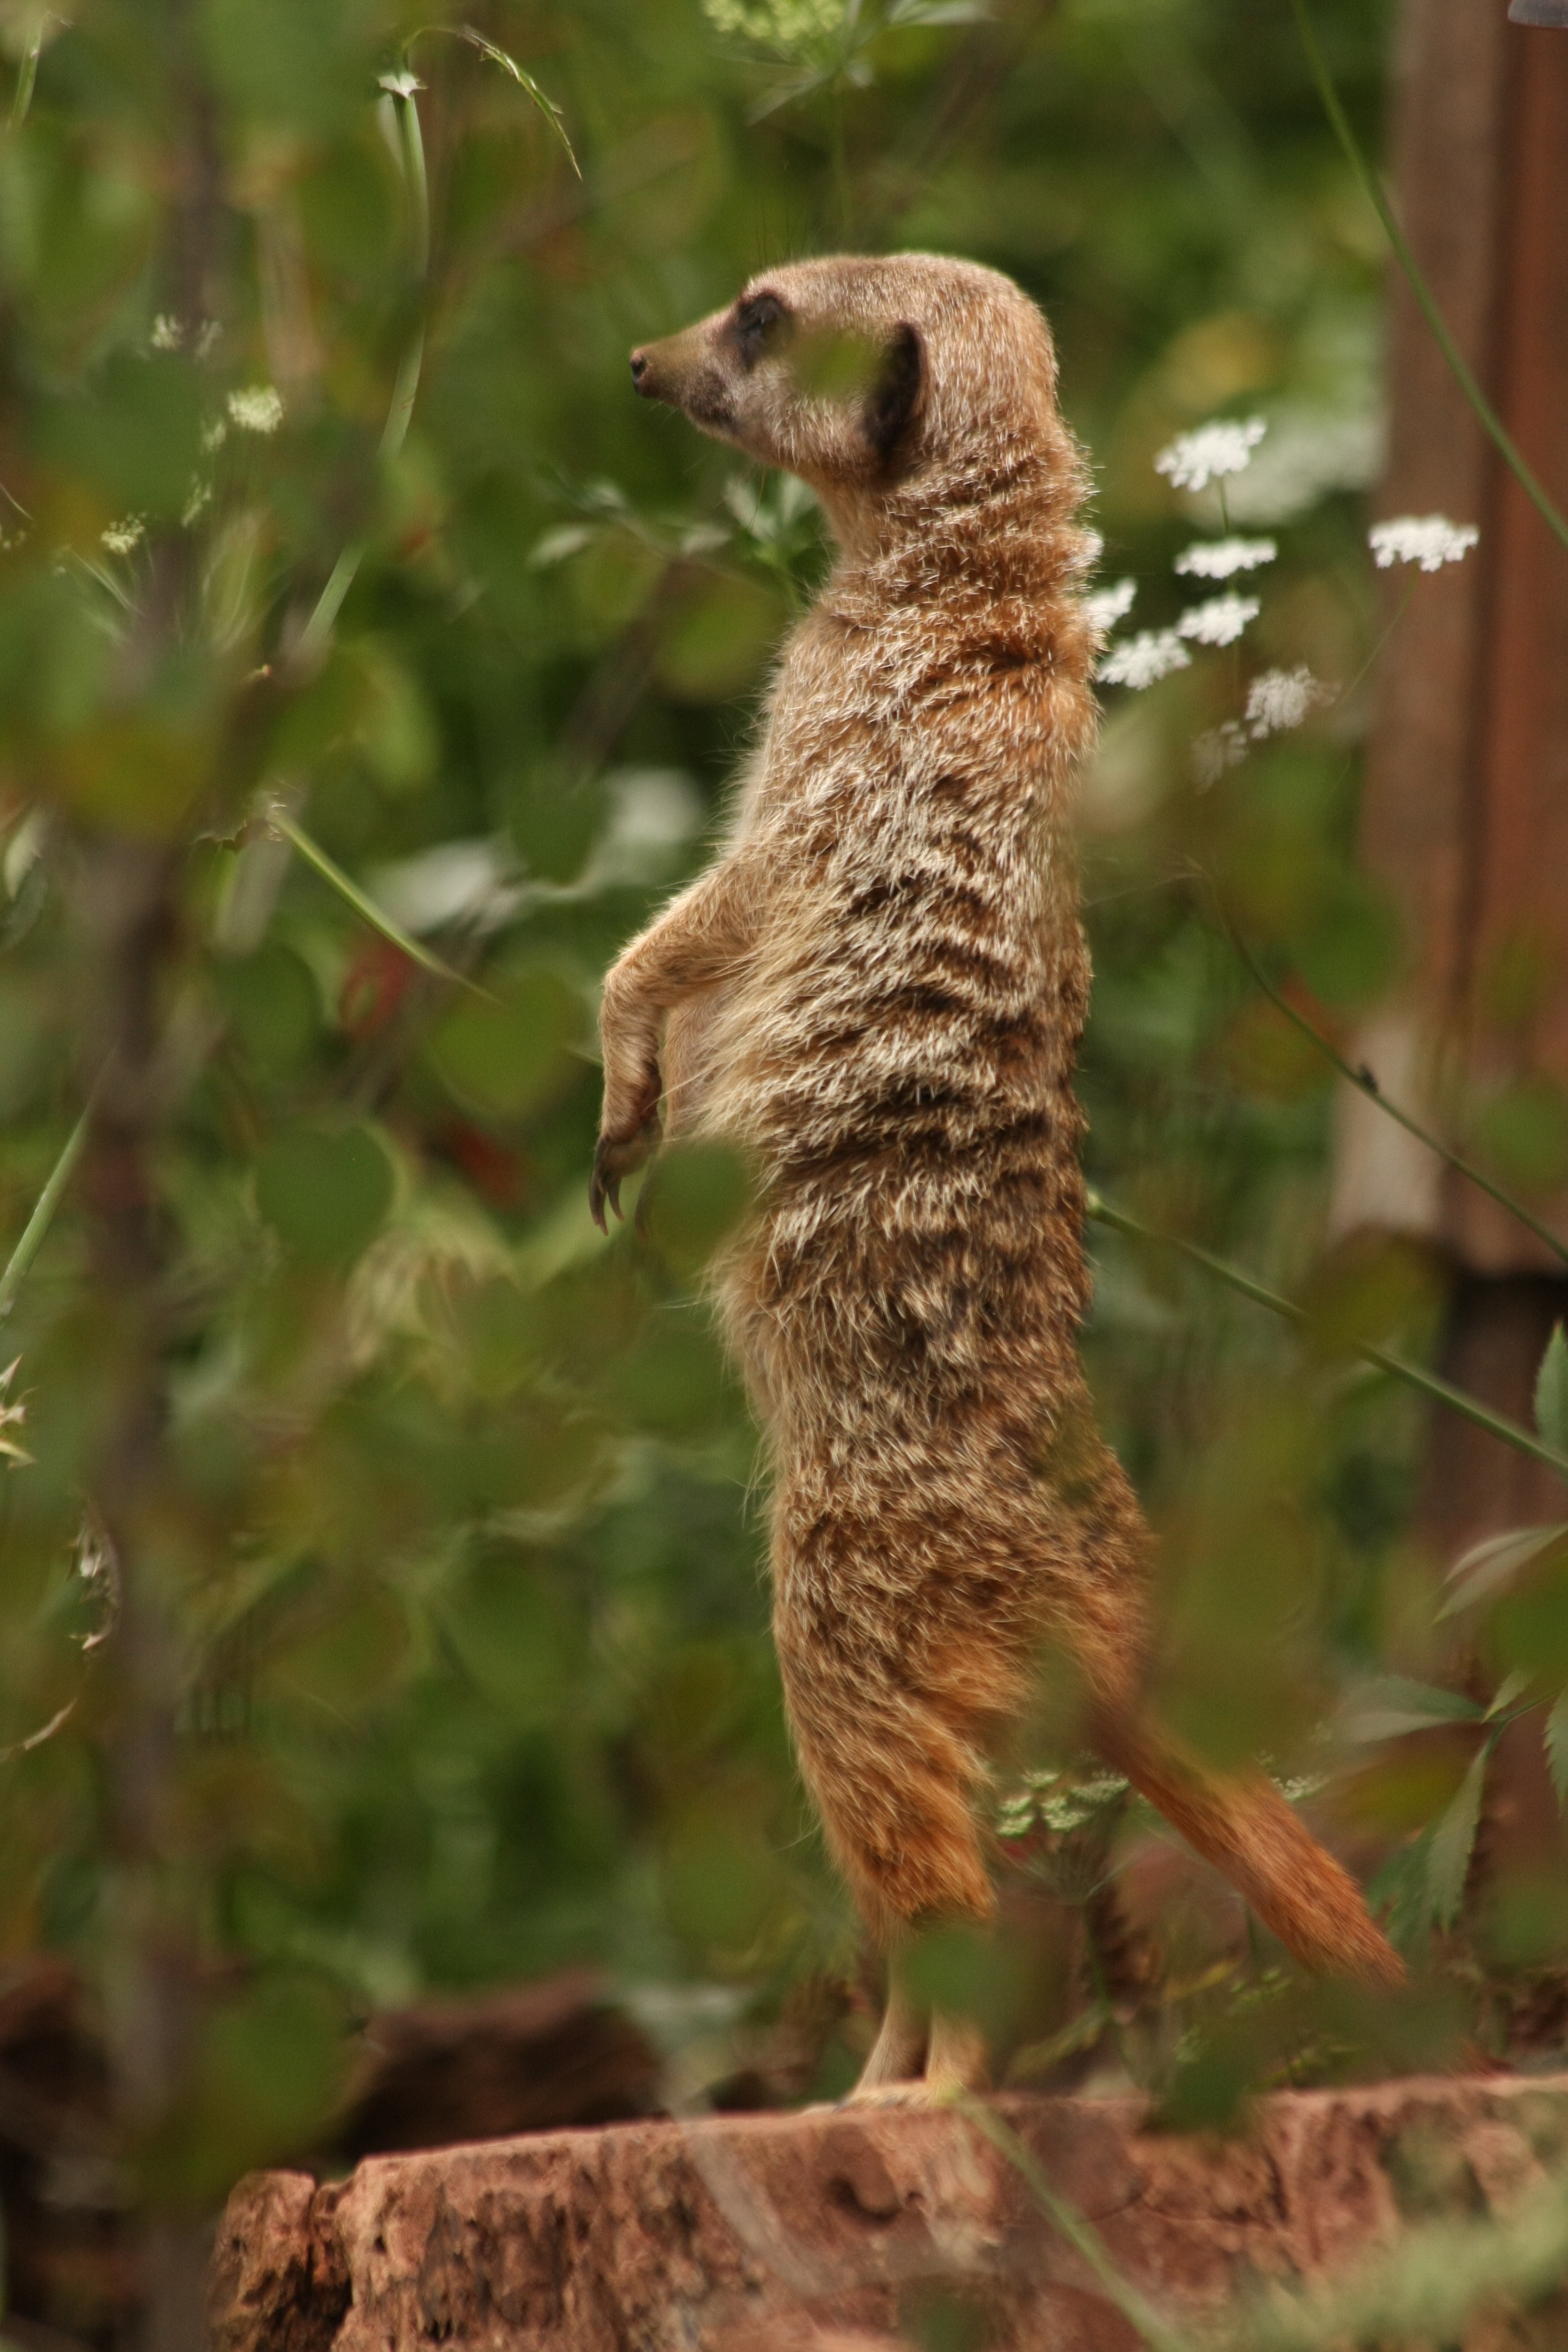
nature, animal, wildlife, zoo, africa, mammal, fauna, vertebrate, meerkat, mongoose, watchout